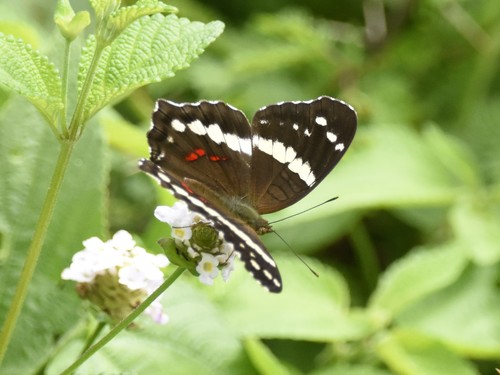
Scientific name: Anartia fatima
Common name: Banded peacock
Family: Nymphalidae
Order: Lepidoptera
Pollinator type: Primary pollinator
Habitat: Open areas and gardens
Geographic range: South America
Conservation status: Least Concern